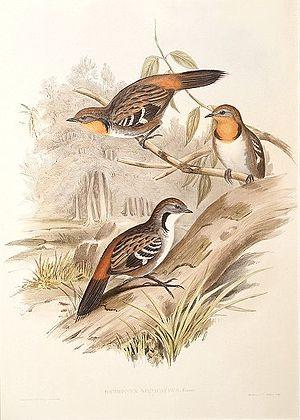
Orthonyx est un genre qui regroupe trois espèces de passereaux appelés orthonyx. C'est le seul genre de la famille des Orthonychidae, endémique d'Australie et de Nouvelle-Guinée.